Watermill

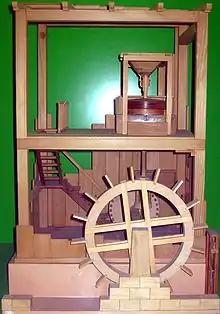
Model of a Roman water-powered grain mill described by Vitruvius. The millstone (upper floor) is powered by an undershot waterwheel by the way of a gear mechanism (lower floor)

The Greeks invented the two main components of watermills, the waterwheel and toothed gearing, and used, along with the Romans, undershot, overshot and breastshot waterwheel mills.